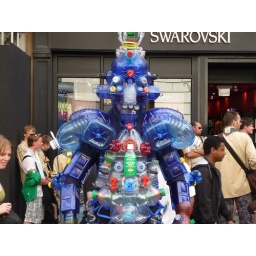
A street performer in Covent Garden wears a suit made of plastic bottles.